Songket

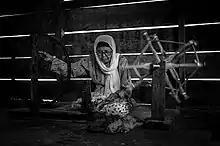
Manuriang is spinning yarn for weaving. A grandma doing Manuriang in Pandai Sikek, West Sumatra

Today, songket is mostly worn in traditional settings as traditional costumes for weddings or any traditional ceremonies. Several efforts has been conducted to promote songket as a popular fabric for fashion, either locally and abroad. During the Dutch colonial era, West Sumatran songket were exhibited in the Netherlands. The Sawahlunto Songket Carnival was held in Sawahlunto, West Sumatra in August 2015. The songket carnival featured a parade and exhibition with participants from numbers of songket studios across West Sumatra. The carnival, held on 28 August 2015, was recorded in the Indonesian Museum of Records for the most people wearing songket at a same time, with 17,290 people wearing Silungkang songket during the event.